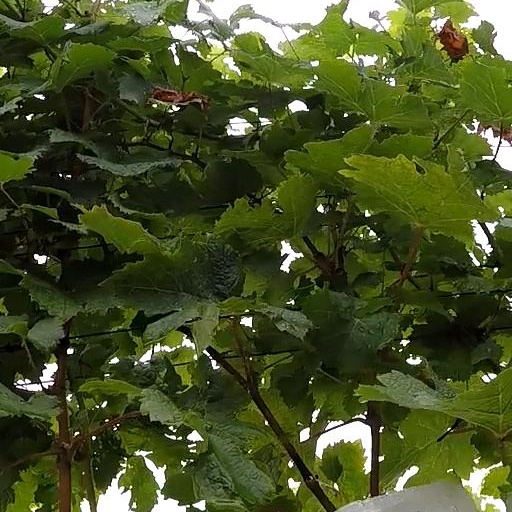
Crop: grape